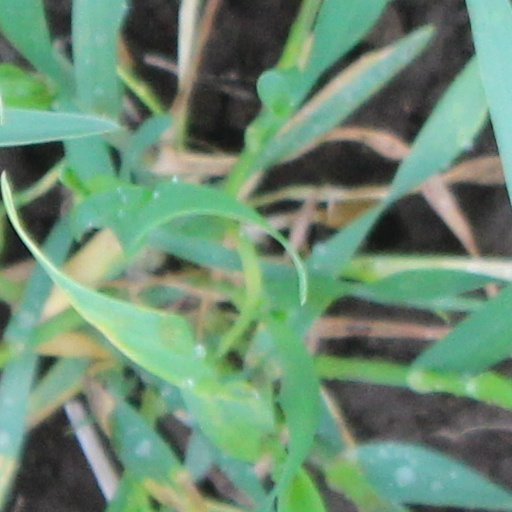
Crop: wheat